S. R. Ramaswamy

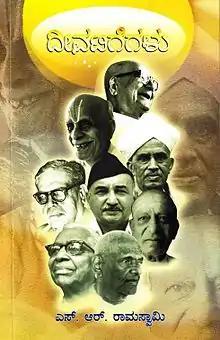
"Deevatigegalu" (a collection of biographies) by S. R. Ramaswamy

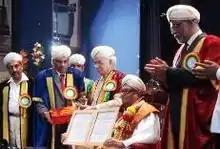
S. R. Ramaswamy receiving Honorary Doctorate from Karnataka State Open University (KSOU)

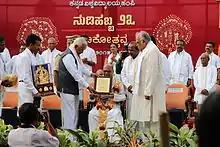
S. R. Ramaswamy receiving 'Nadoja' Felicitation from Hampi University, India

S. R. Ramaswamy's vast contribution to the world of journalism, literature, criticism and social activism have earned him many awards and accolades over the years. A few of these awards are listed here: